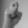
ASL letter: X